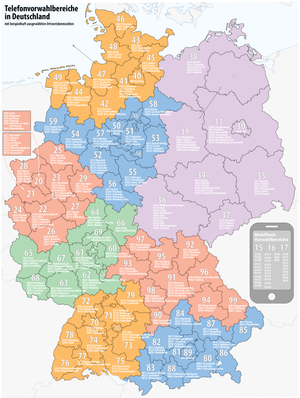
Tyske telefonforvalg
Tyskland efter områdeforvalg.
Hvis man ringer til Tyskland fra et andet land, så starter man med +49.